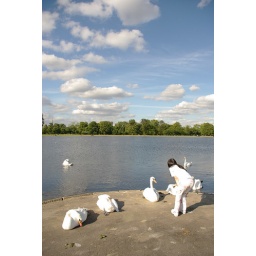
kensington park, young japanese girl in white with swans